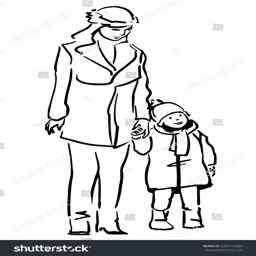
sketch of mother with child standing together dressed in warm clothes .